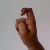
The image shows a hand gesture representing the letter 'X' in Indian Sign Language.